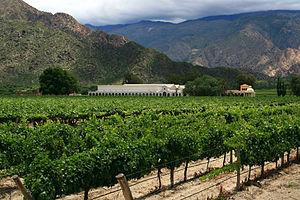
Vignoble près de Cafayate, Province de Salta (Argentine).
Longtemps, la viticulture fut une spécialité de quelques pays — dont la Grèce, l'Italie, la France, l'Allemagne, l'Espagne et le Portugal — mais aujourd'hui, une cinquantaine de pays peuvent disputer à l'Europe le privilège de planter des vignes et de récolter du vin. La tradition biblique selon laquelle la divinité aurait accordé à Noé échoué sur le mont Ararat le privilège de planter la vigne recouvre une réalité historique puisque les premières vignes cultivées pendant l'Antiquité l'ont été dans le Croissant fertile. Toutefois, les recherches scientifiques ont prouvé que les premières vinifications se sont faites dans l'actuelle Géorgie il y a près de 8'000 ans.
L’Argentine, en forme longue la République argentine, est un pays d’Amérique du Sud partageant ses frontières avec le Chili à l’ouest, la Bolivie et le Paraguay au nord, le Brésil et l’Uruguay au nord-est, enfin l’océan Atlantique à l'est et au sud. Son territoire américain continental couvre une grande partie du Cône Sud.
Les vins du Nouveau Monde sont les vins produits en dehors des régions viticoles traditionnelles d'Europe et du Moyen-Orient, notamment en Argentine, en Australie, au Canada, au Chili, en Nouvelle-Zélande, en Afrique du Sud et aux États-Unis. L'expression évoque une distinction entre ces vins du « Nouveau Monde » et ceux produits dans les « vieux » pays ayant une longue histoire de production de vin, notamment la France, l'Italie, l'Allemagne, l'Espagne et le Portugal.
La viticulture en Argentine est originaire d'Espagne. En 1557, pendant la colonisation des Amériques, un certain Juan Cedrón apporta les premiers ceps de vigne à Santiago del Estero, et la culture du raisin ainsi que la production de vin commença dans les environs, puis s'étendit progressivement à d'autres régions du pays.